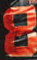
Number: 8